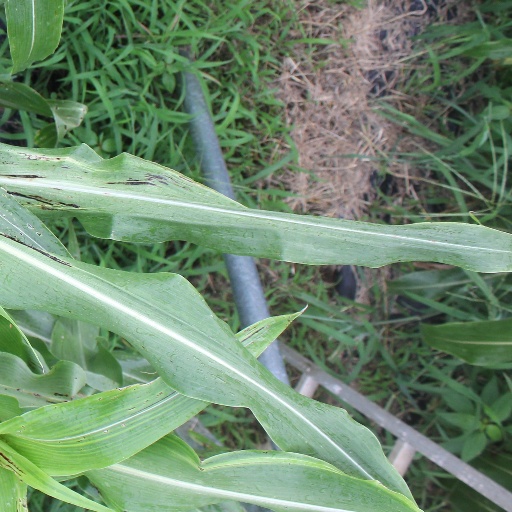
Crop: sorghum